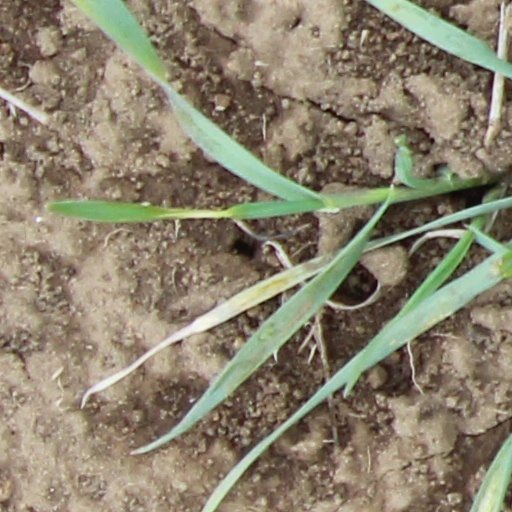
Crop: wheat